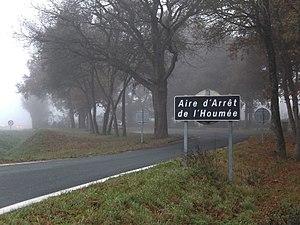
Panneau E34a à l'entrée de l'aire de repos de l'Houmée sur la route départementale 733.
Une aire d'arrêt est la dénomination d'un stationnement en bordure de route et qui ne comporte quasiment pas d'équipements, n'ayant pas d'autre but que de permettre aux usagers des routes de s'arrêter en sécurité si nécessaire.
En signalisation routière française, les panneaux de localisation ont pour objet d’informer l’usager de la route ou du lieu sur lequel il se trouve. Leur codification commence par un E.